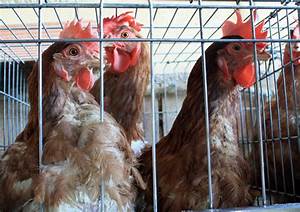
Label: chicken